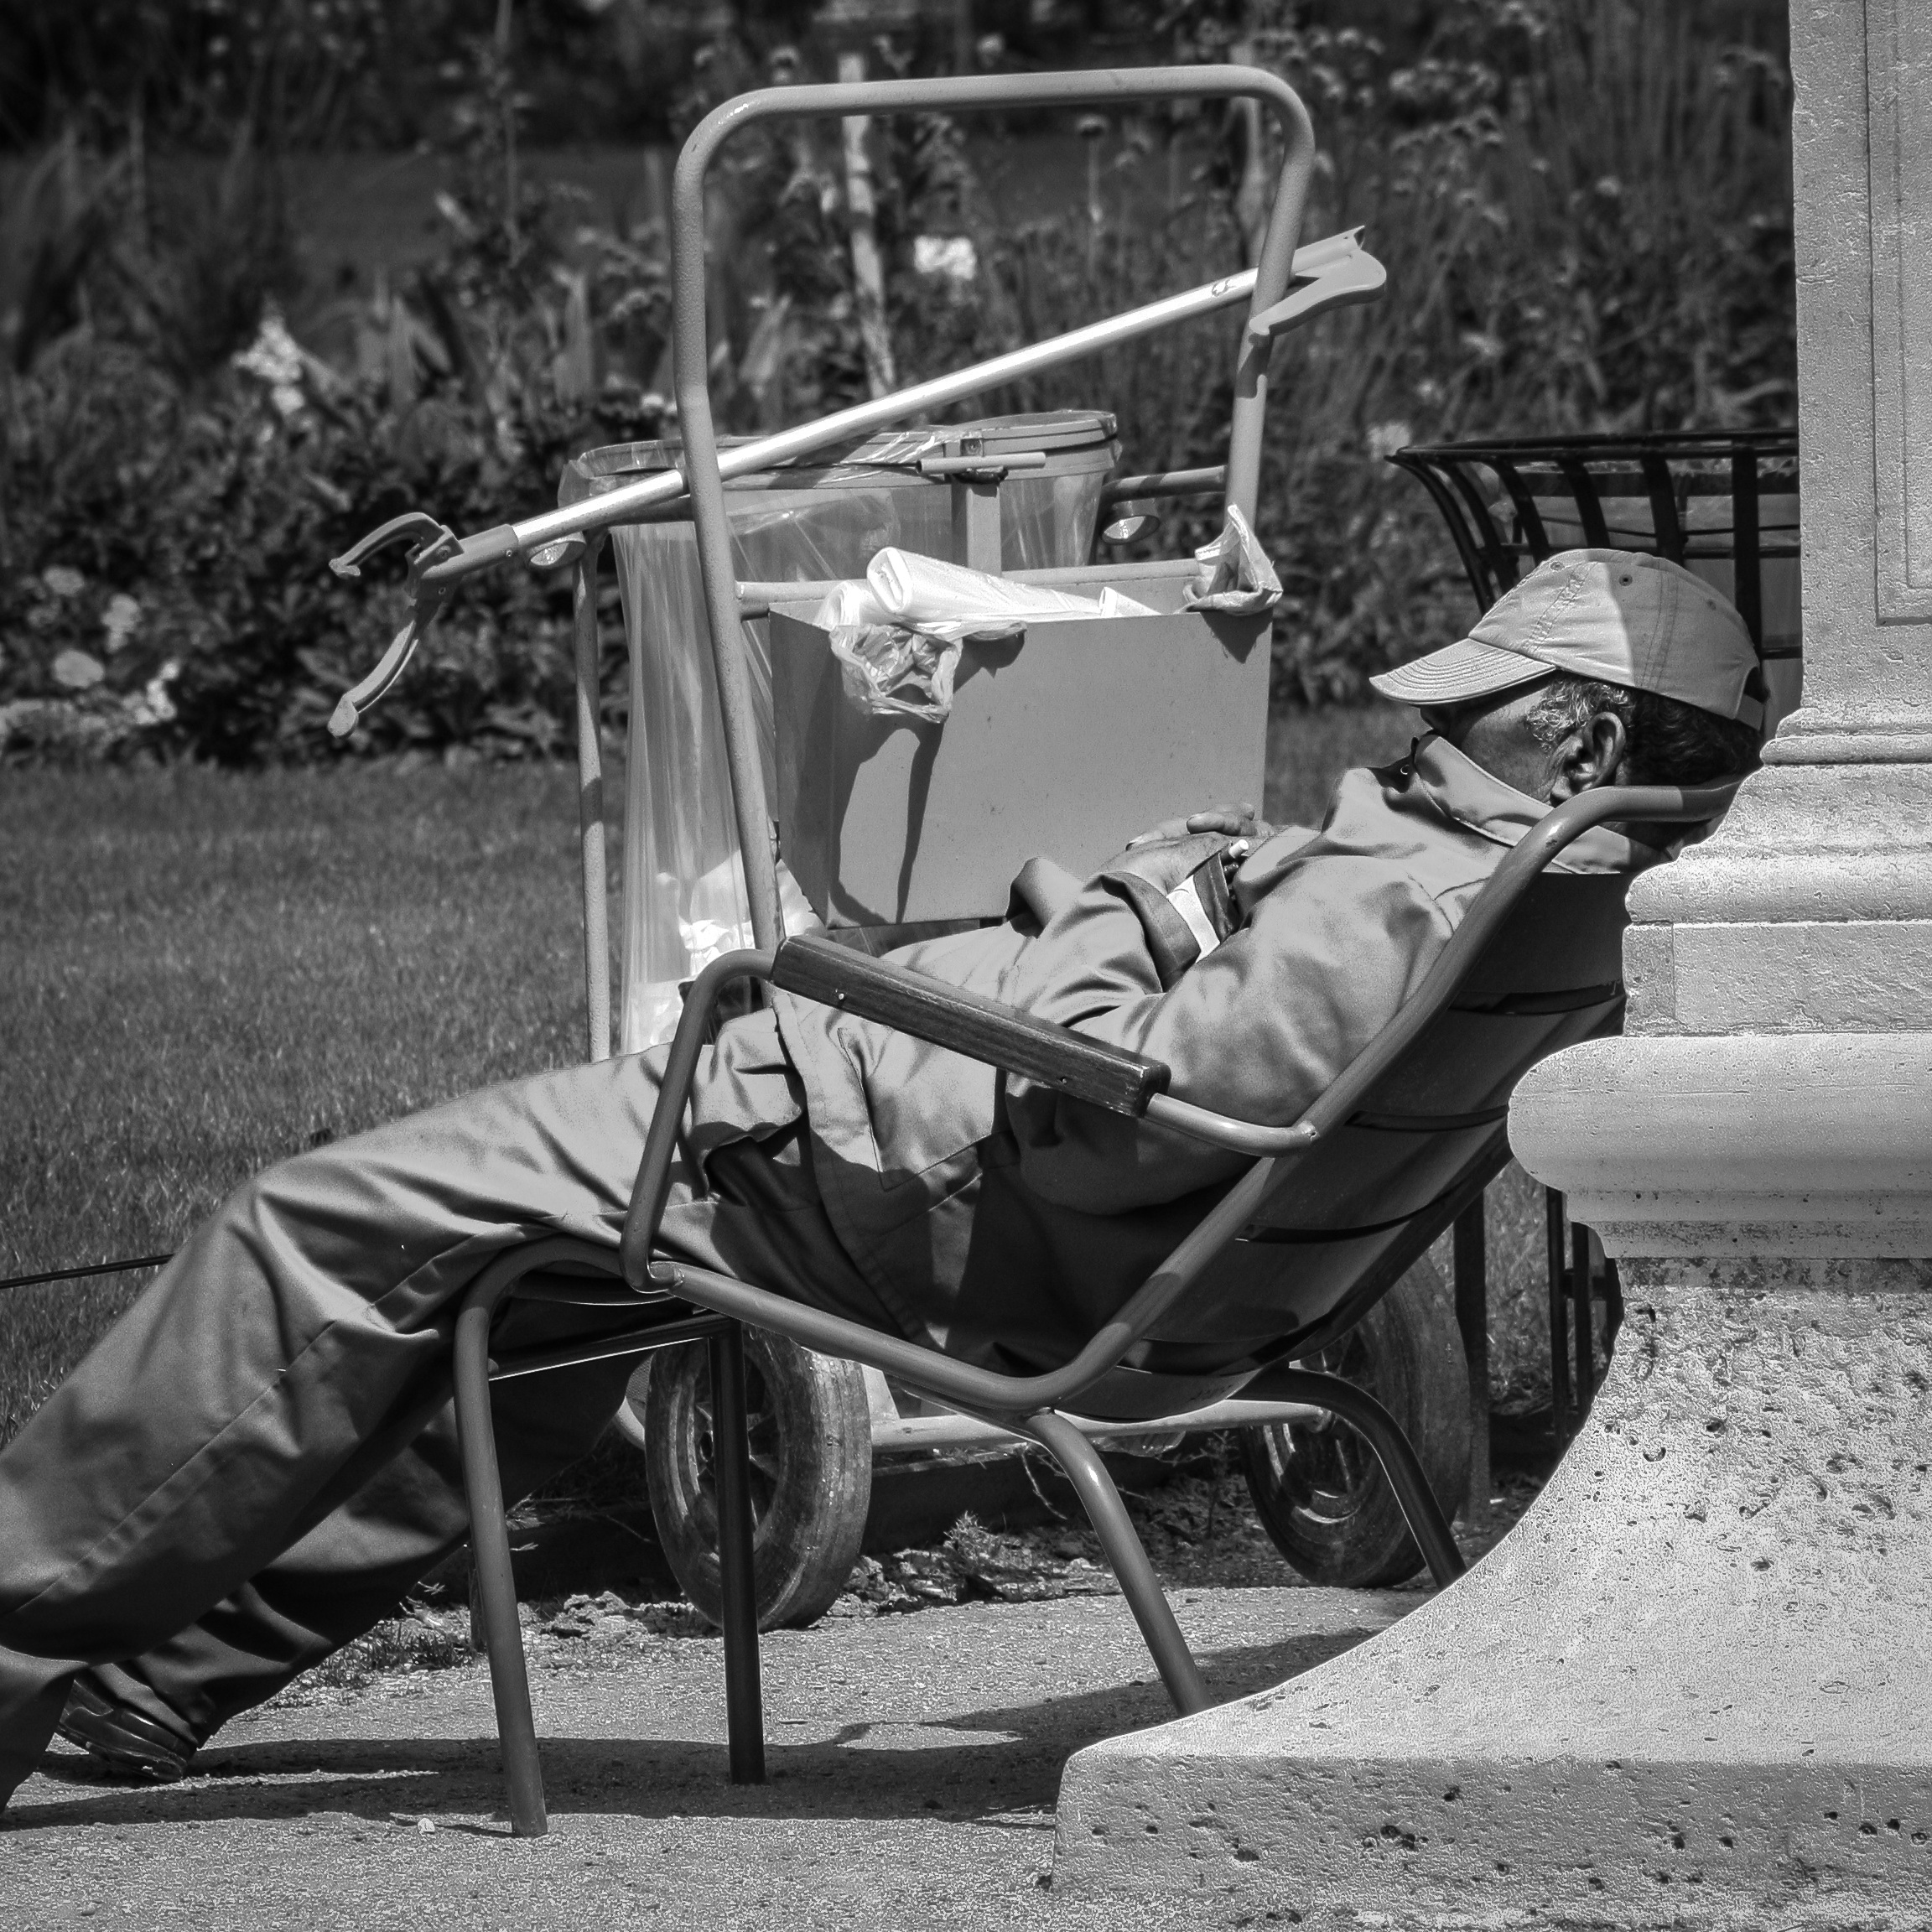
black and white, street, cart, paris, sunbathing, vehicle, relax, sitting, rest, monochrome, unusual, jardin des tuileries, monochrome photography, human positions